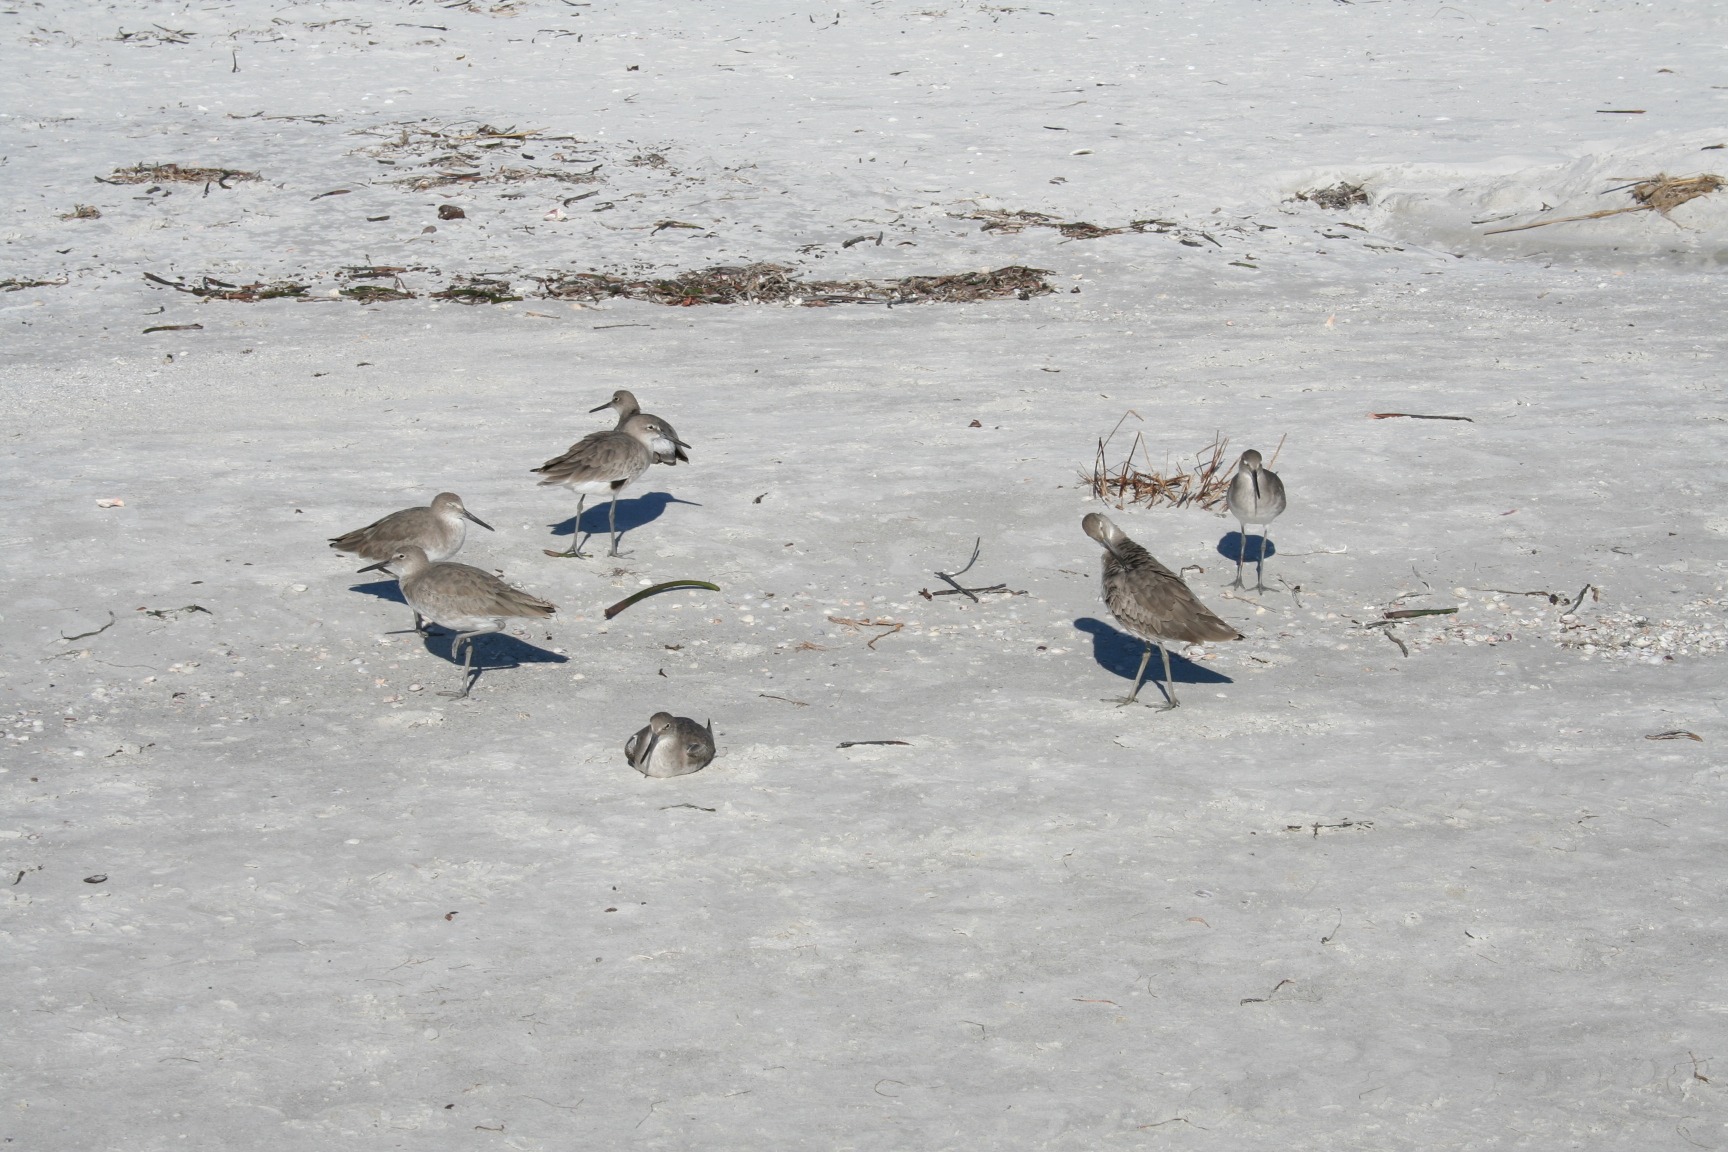
beach, sea, sand, snow, winter, bird, wildlife, duck, vertebrate, water bird, sandpiper, perching bird